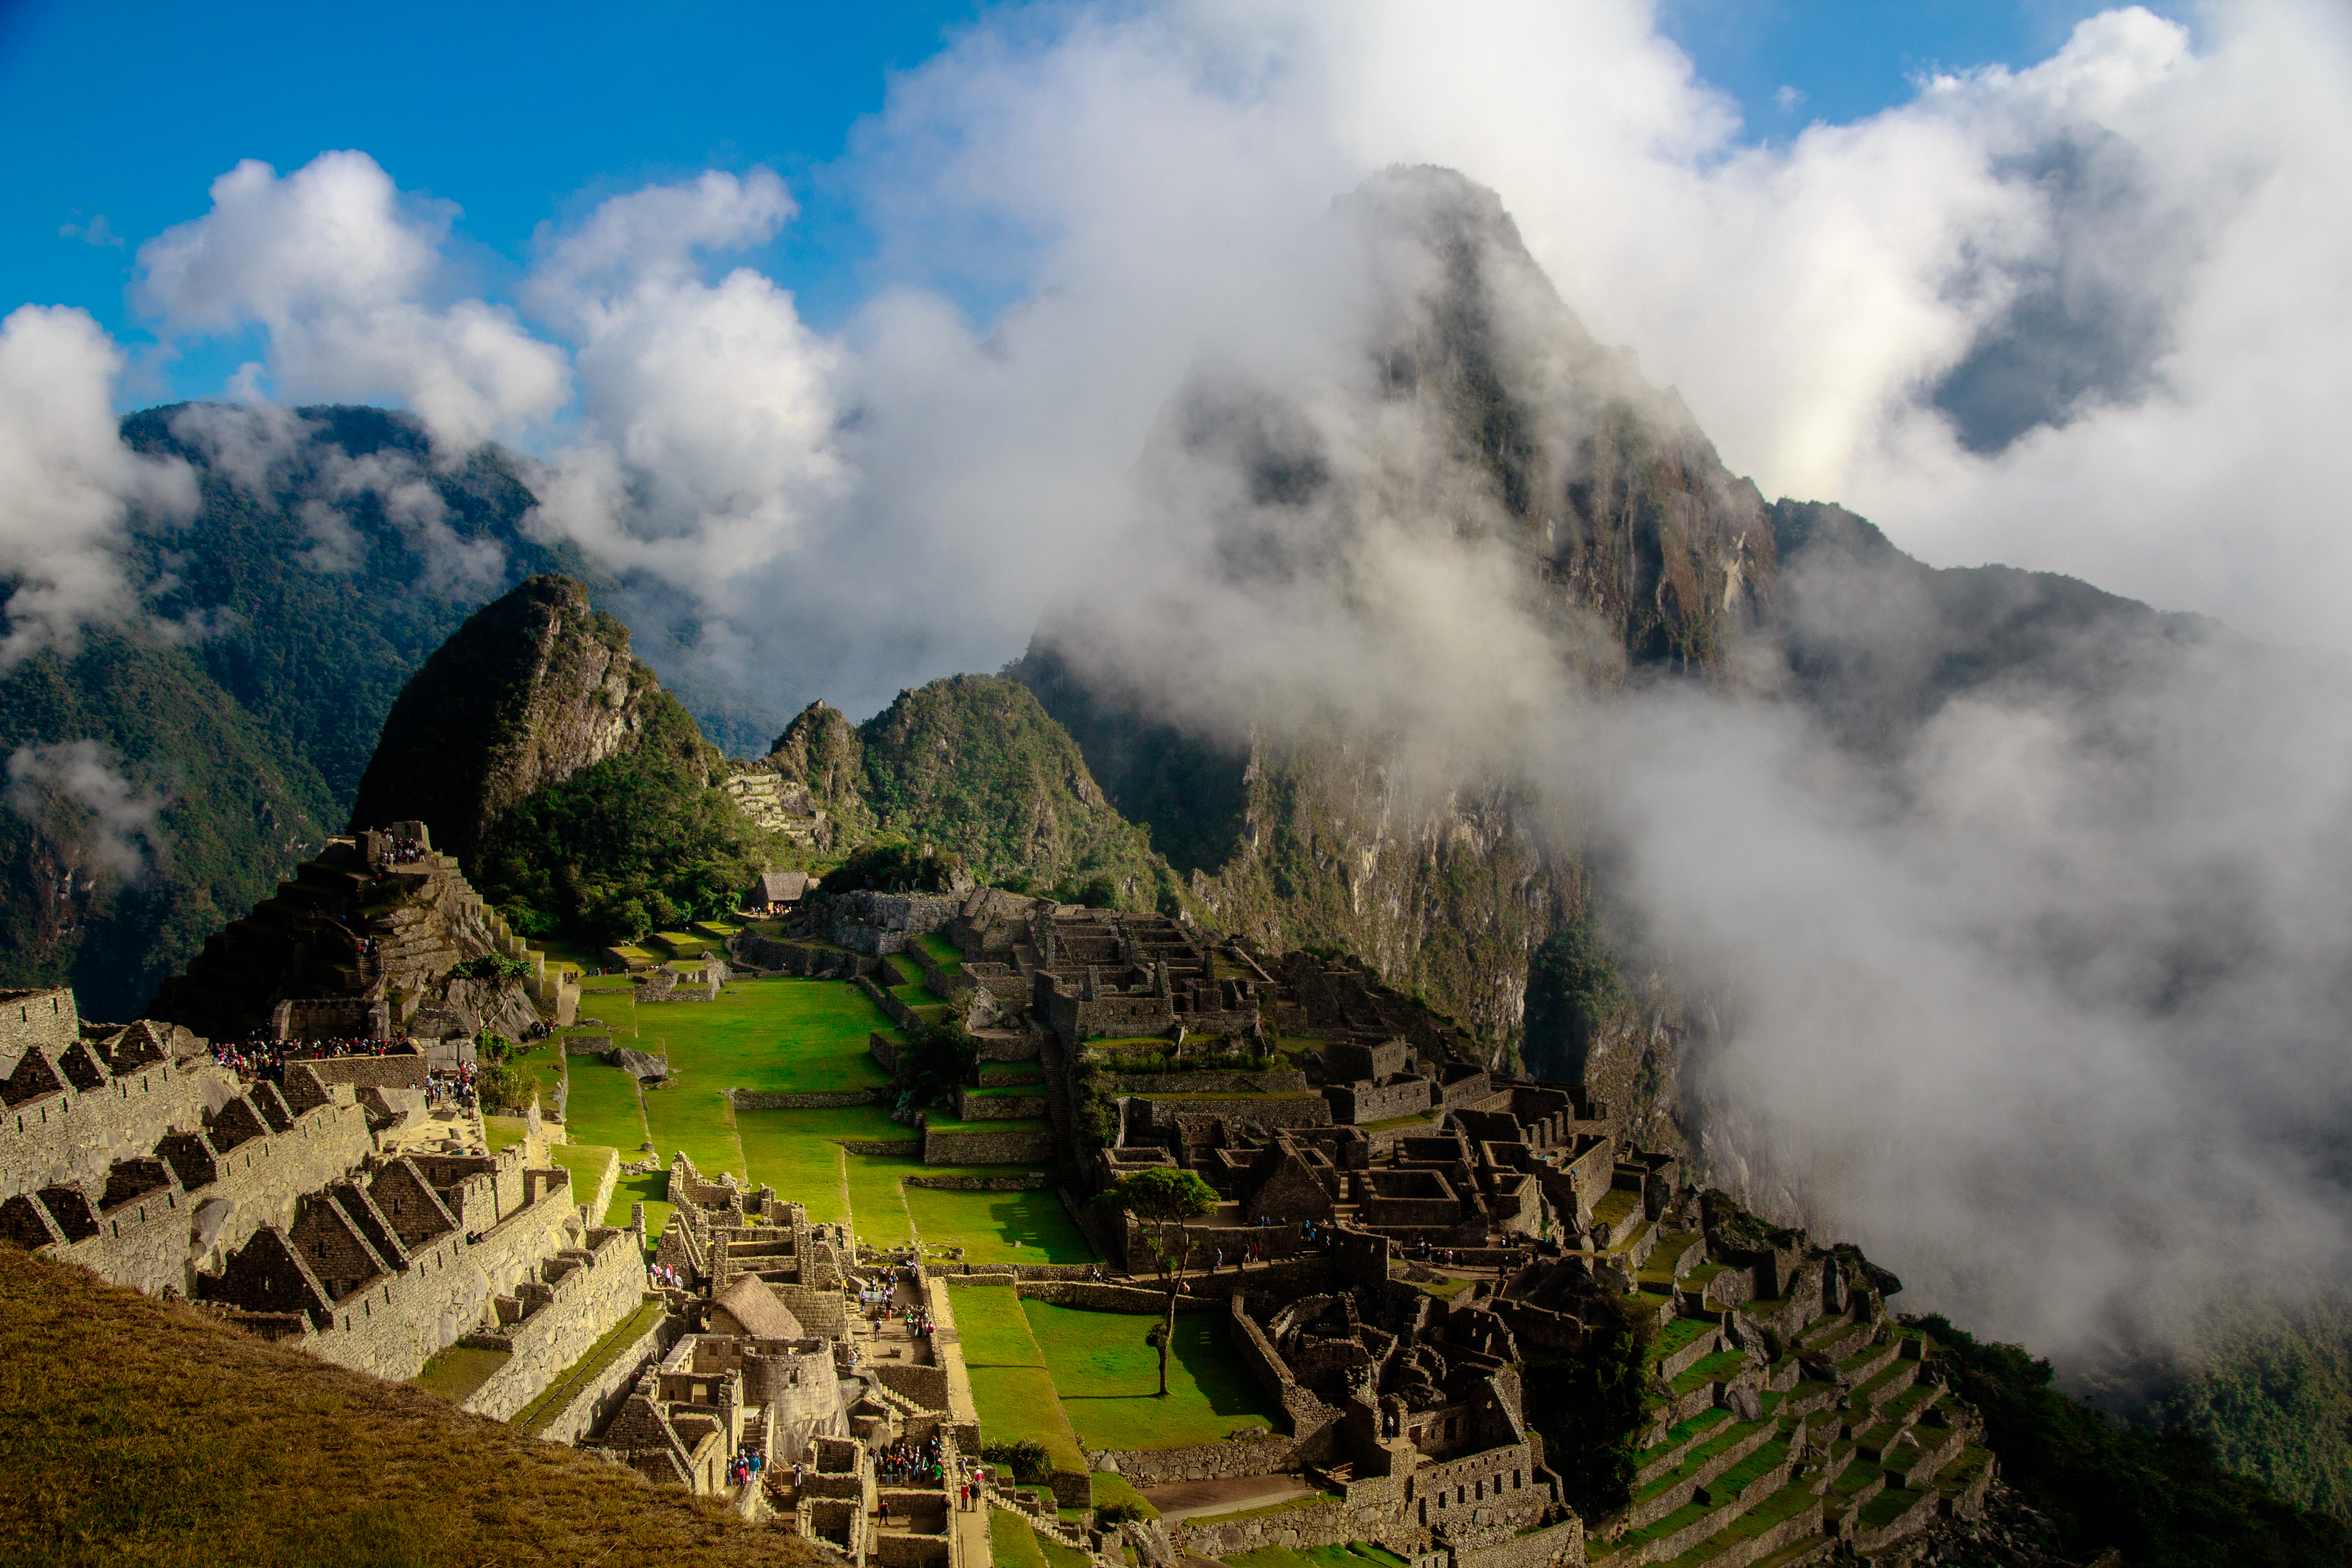
landscape, mountain, cloud, hill, valley, mountain range, scenic, ancient, tourism, machu picchu, clouds, alps, ruins, plateau, tourist attraction, machu pikchu, rural area, landform, bird's eye view, aerial photography, ancient civilization, historical site, geographical feature, mountainous landforms, famous landmark